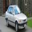
Label: automobile